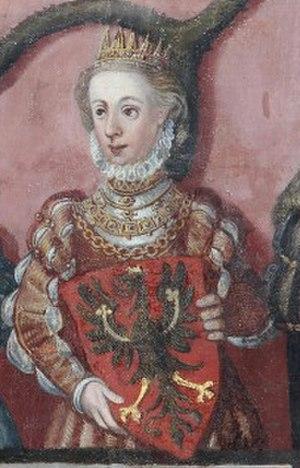
Anne Jagellon, née le 12 mars 1476 à Nieszawa et morte le 12 août 1503 à Ueckermünde, est une princesse polonaise de la dynastie Jagellon et, en tant qu'épouse du duc de Poméranie Bogusław X, duchesse de Poméranie.